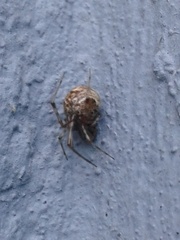
Species: Parasteatoda_tepidariorum